OTI Festival 1977

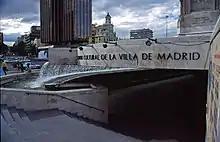
The Centro Cultural de la Villa de Madrid was that year's venue.

Unlike the inaugural edition, in which the contest was held at the Palacio de Exposiciones y Congresos auditorium, this sixth edition was held at the Centro Cultural de la Villa de Madrid. This theatre is located under the Jardines del Descubrimiento park in the centre of Madrid. The construction of this building started in 1973 and was finished in May 1977, a few months before the OTI Festival was held there.